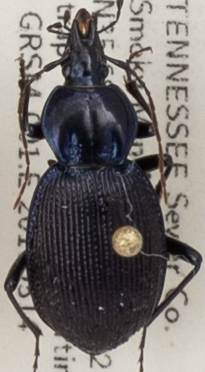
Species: Sphaeroderus stenostomus stenostomus
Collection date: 2019-05-14
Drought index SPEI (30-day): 1.132
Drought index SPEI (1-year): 2.09
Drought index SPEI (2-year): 2.09